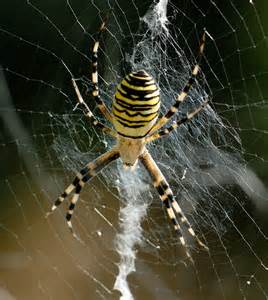
Label: ragno